Expo 2010 pavilions

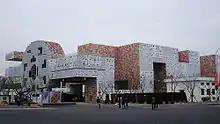
South Korea Pavilion

The Romania Pavilion was built on a surface of about 2,000 m, and its design evolved around the color and environmental implications of "green," inspired by the apple, the most popular fruit in Romania and representing a "green city," healthy life and the concept of sustainable development. The exhibition included three sections——"Millennium in Retrospect", "Social and urban development promoted by history and nature" and "City life close to nature".